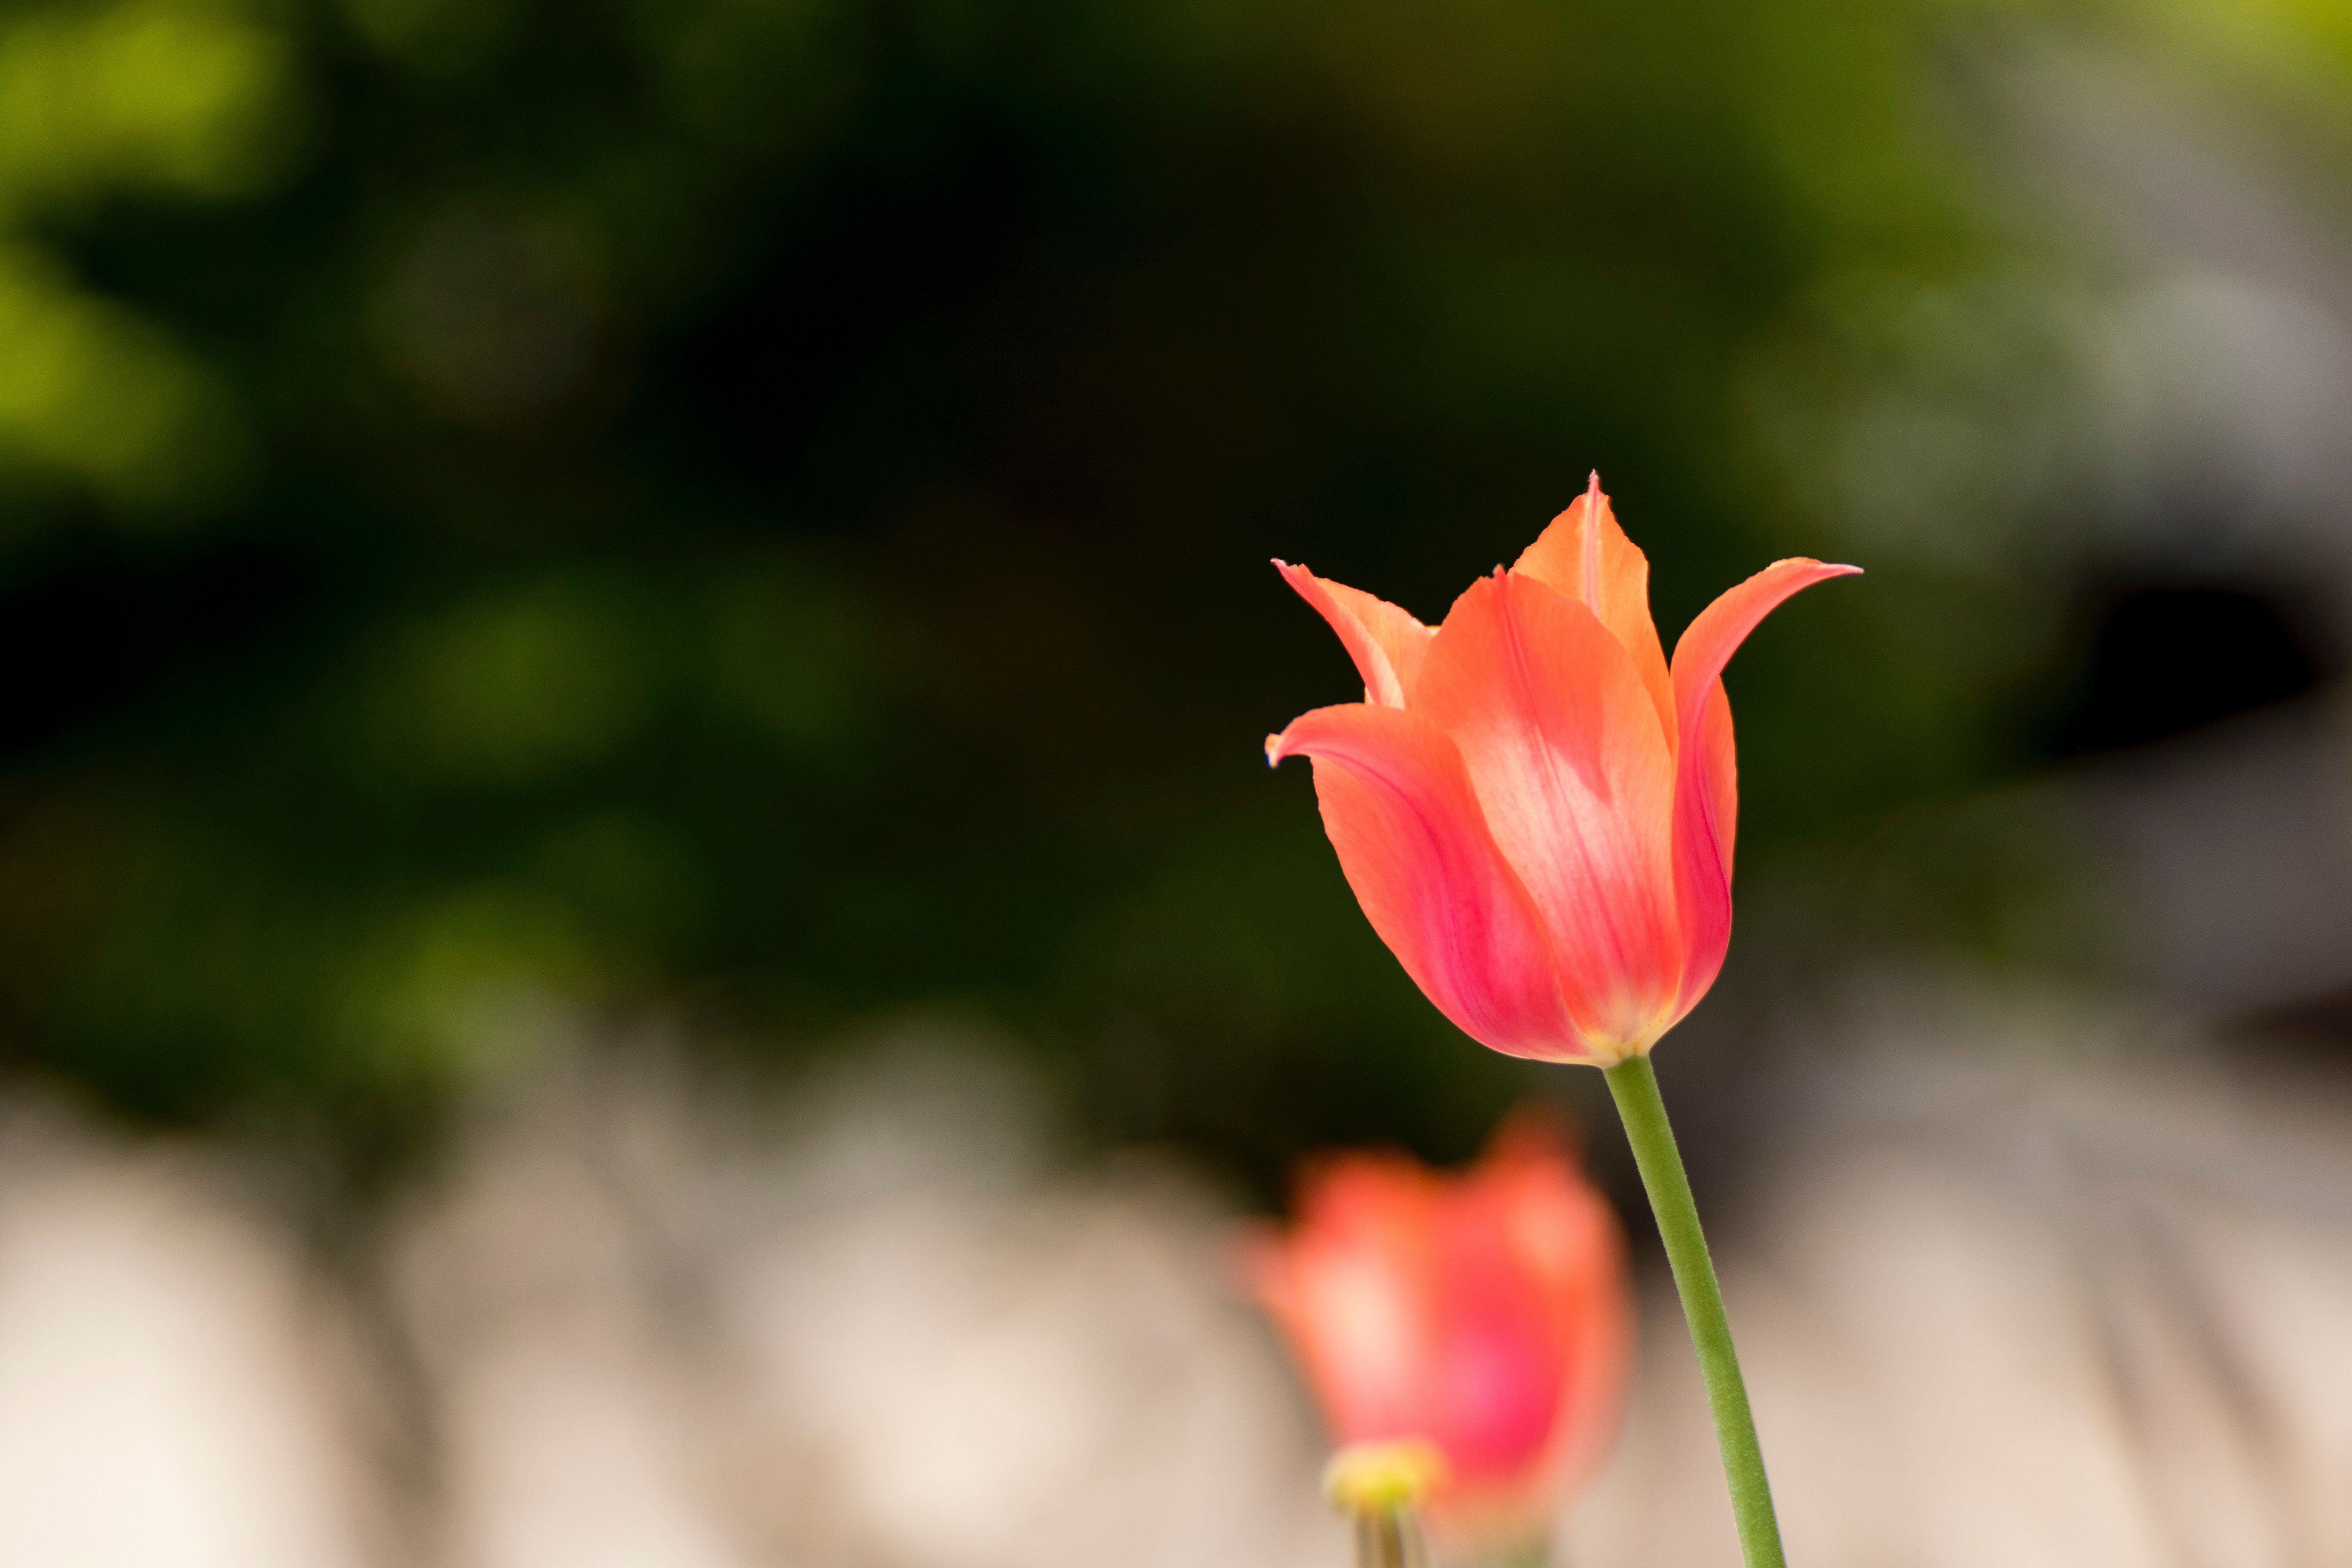
flower, petal, red, plant, pink, tulip, flowering plant, botany, close up, spring, plant stem, leaf, bud, wildflower, photography, lily family, macro photography, coquelicot, perennial plant